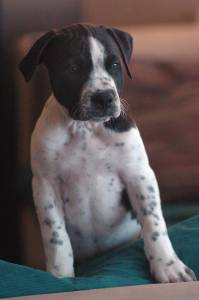
Breed: american pit bull terrier